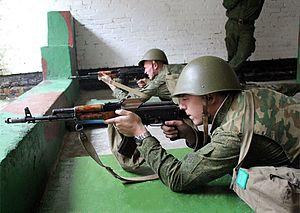
Le Ssh 68 est un casque de combat soviétique créé par l'Institut des Matériaux en 1968. Il est le successeur direct de la série de casques Ssh 40/Ssh 60. Ces casques seront utilisés en même temps dans l'Armée Rouge et dans les armées du Pacte de Varsovie.